Centrale, Croydon

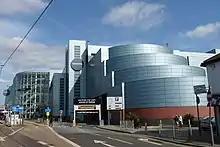
Centrale has its own tram stop

As part of the development, Centrale committed to and paid for improvements to North End and the provision of a new Tramlink stop, Centrale, located adjacent to the centre on Tamworth Road. The stop operates as a fully functioning transport interchange with trams stopping on one side of the platform and local buses on the other. It operates, along with West Croydon and East Croydon, as a Tramlink interchange on the 'Croydon Loop'. Along with this Centrale is very close to mainline railway station, West Croydon, which provides frequent services to Sutton and the surrounding areas in the London Borough of Croydon as well as services to Central London. East Croydon station is around a 10-minute walk from the centre.